Arash (singer)

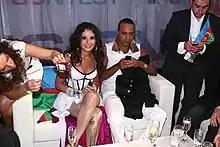
Aysel and Arash in the Green Room during the 2009 Eurovision Song Contest in Moscow.

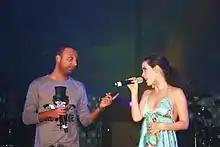
Rebecca Zadig and Arash in a concert in Las Vegas, December 2008

In early 2009, it was revealed that the Azerbaijan I entry for the Eurovision Song Contest 2009 would be the song "Always" which was written and composed by Arash. The song was performed by Aysel Teymurzadeh and Arash in a duet in Semifinal 2 of the Eurovision competition. The song qualified for the Eurovision Song Contest final which took place on 16 May 2009, and was placed third. In one of his interviews, Arash explained his decision to represent Azerbaijan in this contest: "Why did I participate? I'm originally [ethnically] Azeri, and I would like to have a part in this country's confident ascent in the history of Eurovision."